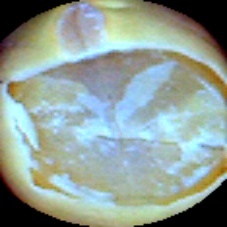
Label: Broken